Brazilian Army in the First Republic

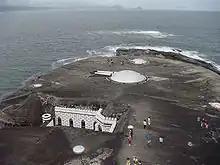
Fort Copacabana turrets

In 1889 the army used a series of imported armaments. The infantry used the Comblain rifle, some old Minié rifles, and bayonets. These weapons would be used by Napoleonic or Paraguayan War-style line formations, with the platoon as the basic deployment unit and movements similar to today's parade formations. Tactical developments in Europe were not followed. Cavalry used Winchester repeating carbines, fitted with Comblain cartridges, Nagant revolvers and sabers. Half of the regiments carried spears. The field artillery used La Hitte, Paixahans, Whitworth, and Krupp guns, and the coastal artillery, Parrot, Whitworth, Armstrong, and Krupp, as well as Congreve rockets. Machine guns were the Nordenfelt since 1889, with two for each infantry battalion and two to four for each cavalry or field artillery regiment. The predominant color of the uniforms was dark blue.